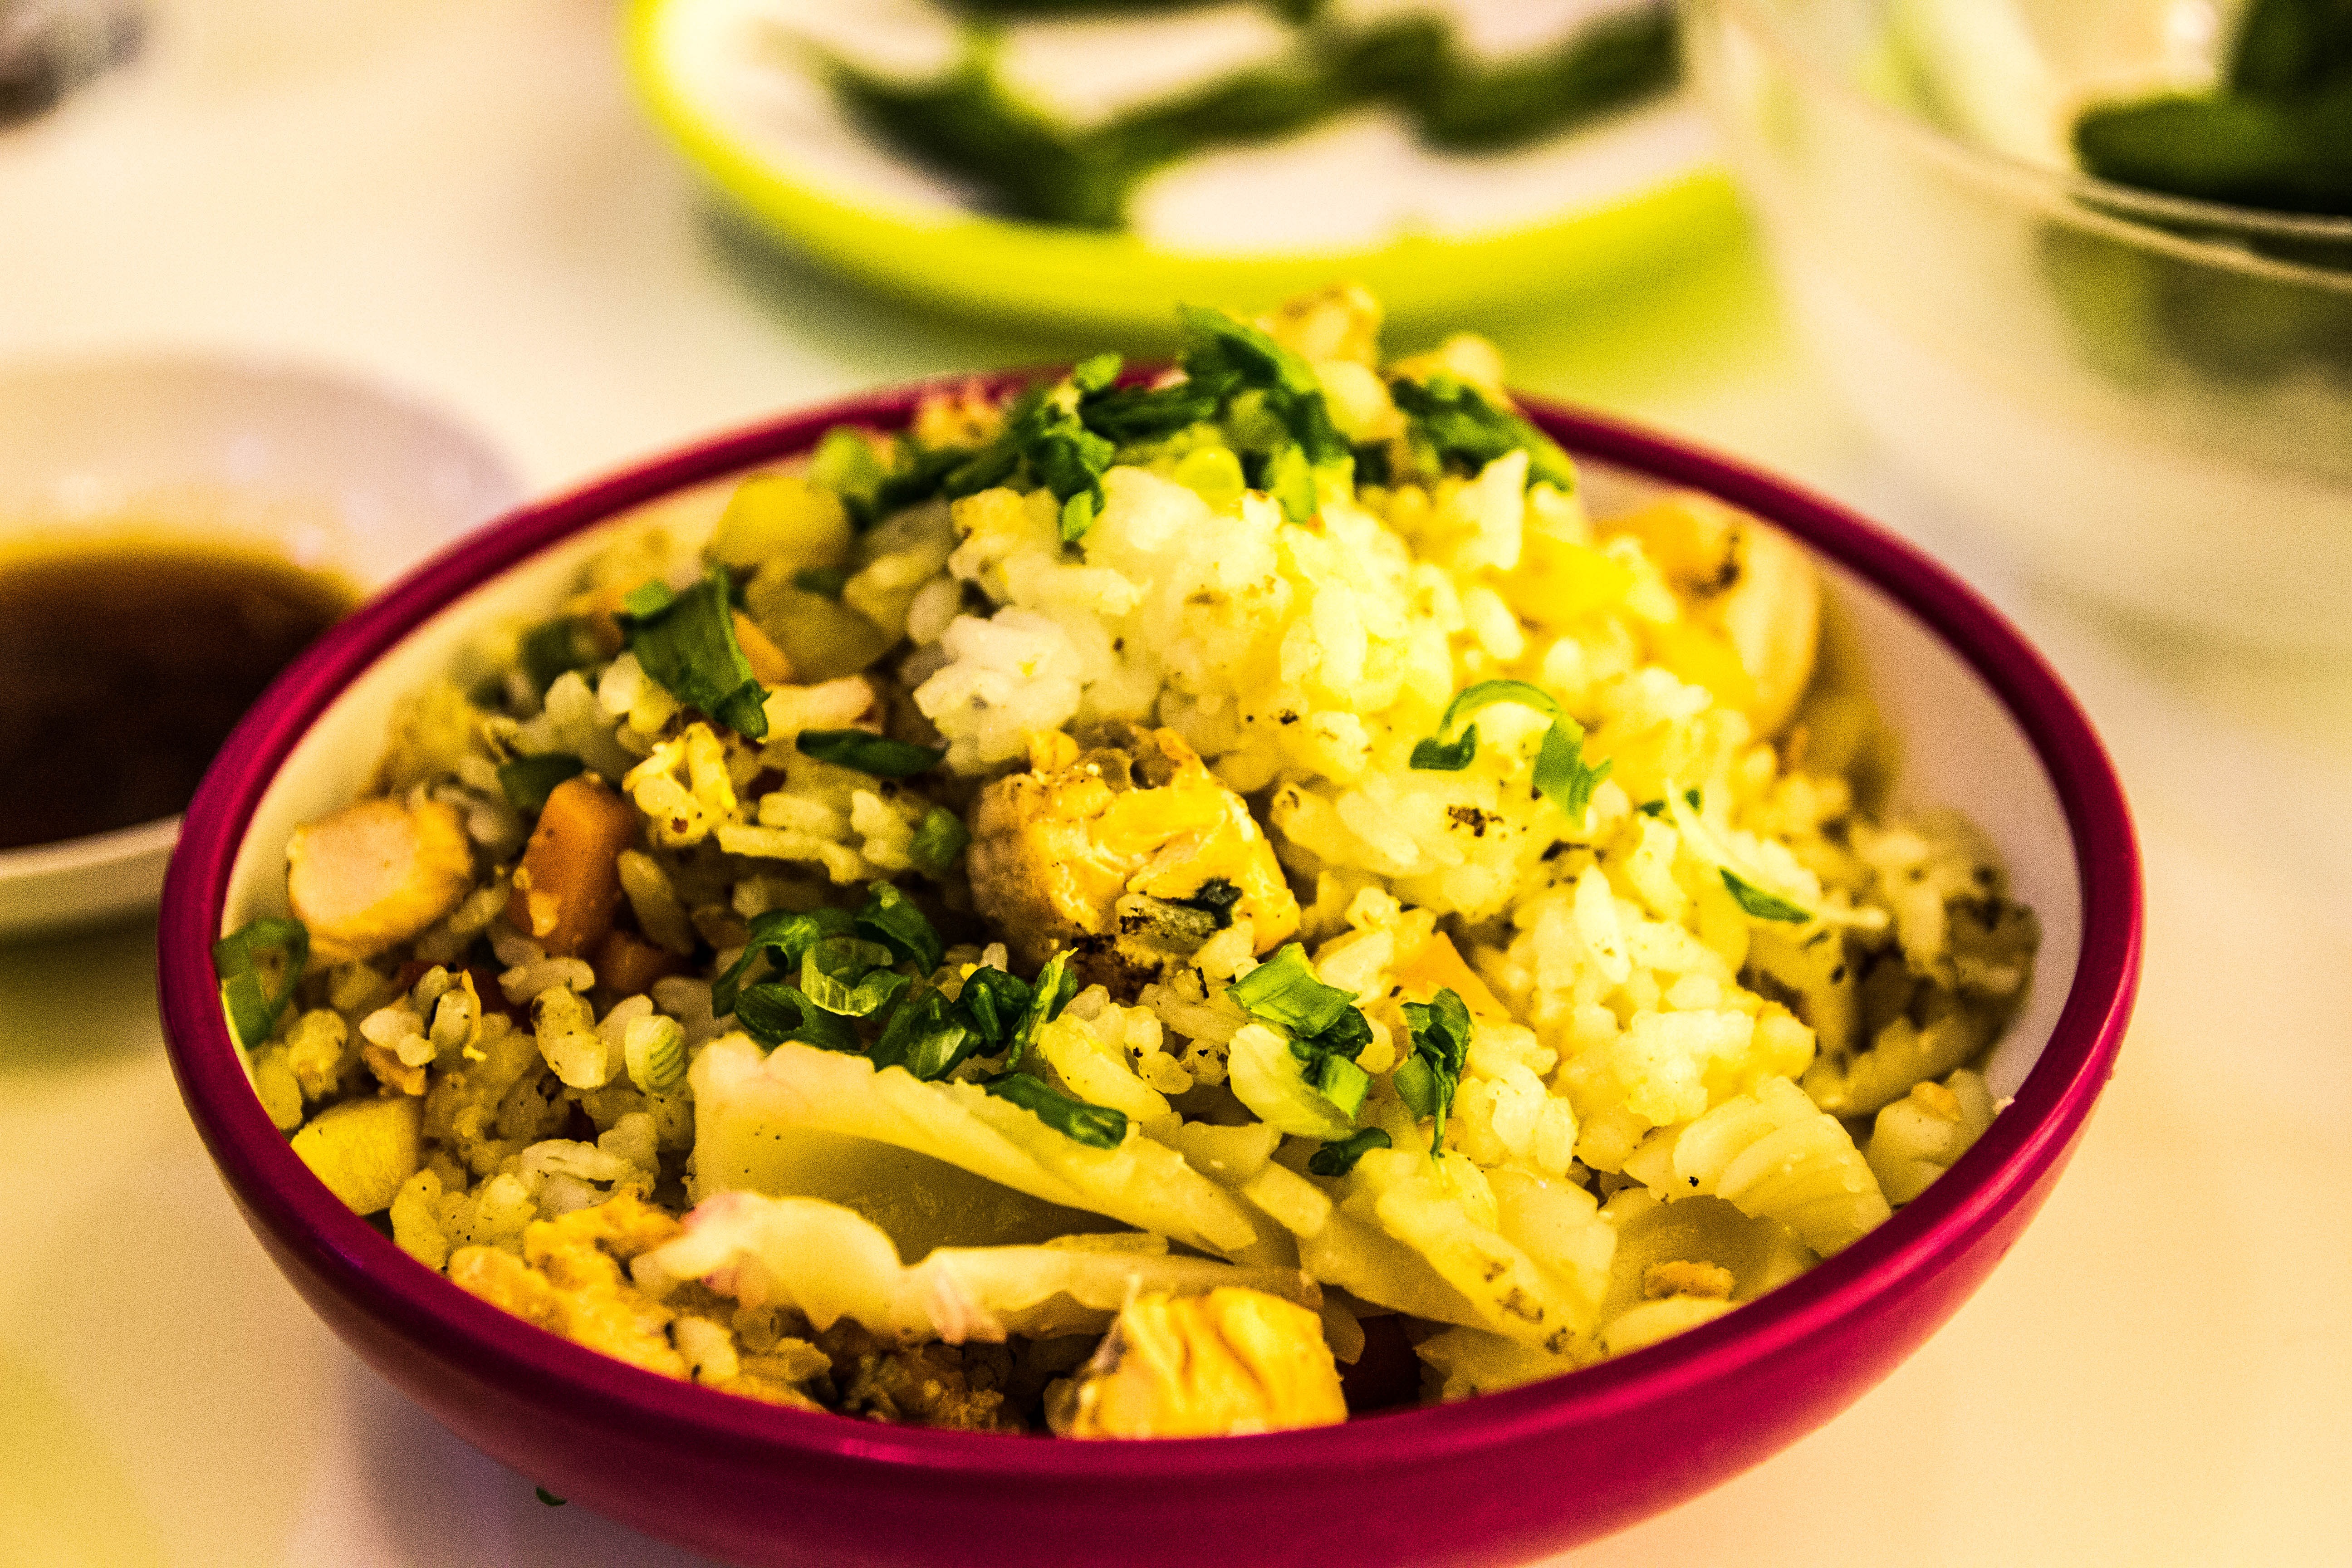
dish, meal, food, salad, produce, vegetable, asia, eat, cuisine, delicious, rice, sushi, nutrition, court, vegetarian food, rice ladle